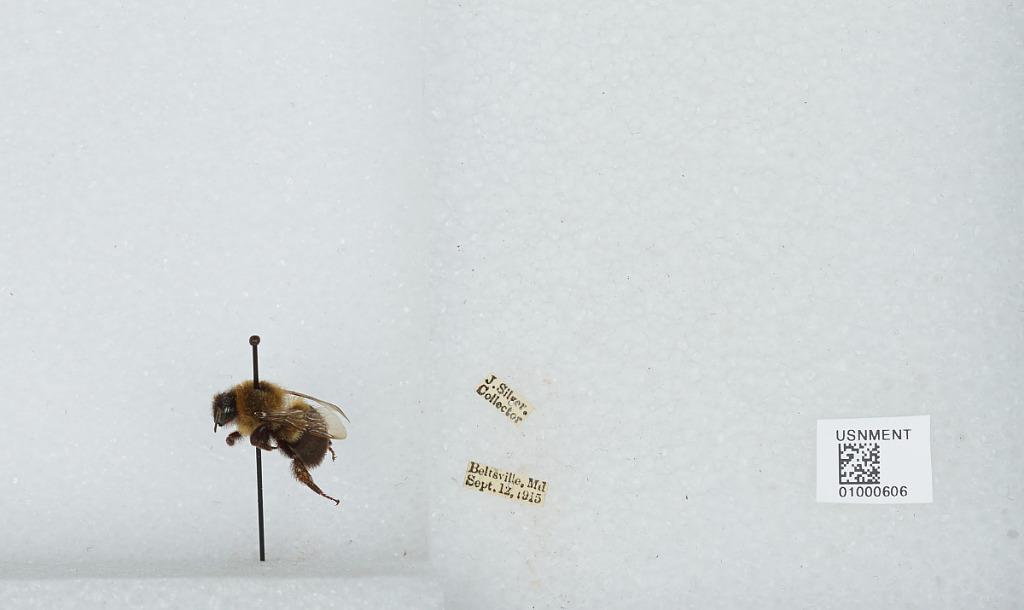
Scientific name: Bombus (Pyrobombus) impatiens Cresson
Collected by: J. Silver
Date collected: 1915-9-12
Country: United States
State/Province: Maryland
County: Prince George's
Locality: Beltsville
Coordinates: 39.0375, -76.9178